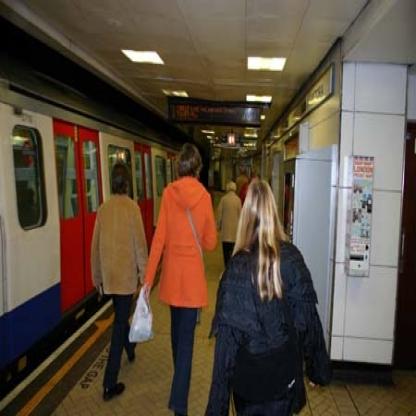
Scene: Indoor